Sky position (RA, Dec in degrees): 174.15, -6.629
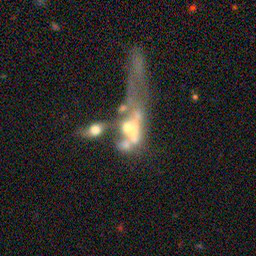
Galaxy morphology: Merging Galaxies